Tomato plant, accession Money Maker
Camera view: tilt-top (135 deg); turntable rotation: 330 degrees
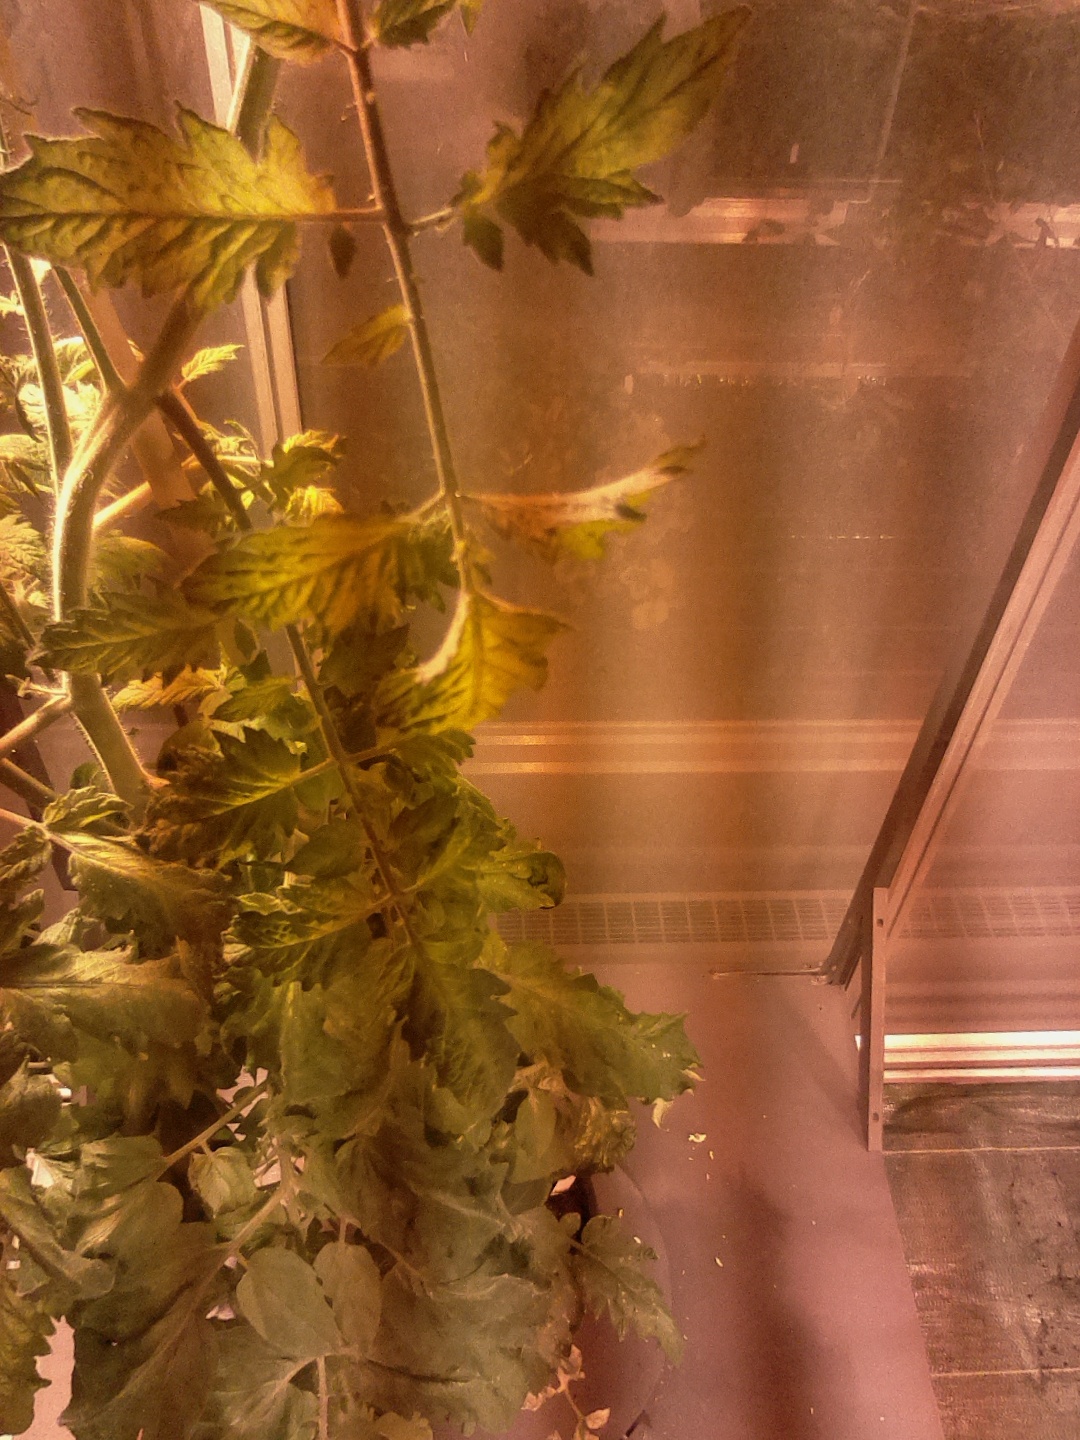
BBCH growth stage 71: 10%-20% of final fruit size